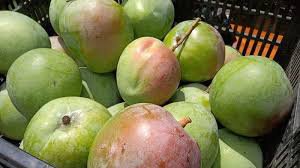
Label: Mango